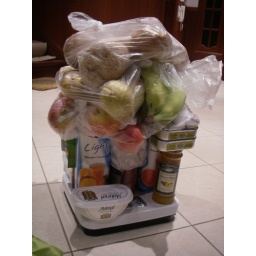
Compras do dia, brought home by bike